Antártica Chilena Province

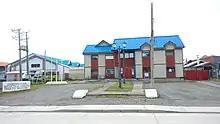
Antártica Chilena Province Governorate in Puerto Williams.

Antártica Chilena Province is the southernmost of the four provinces in Chile's southernmost region, Magallanes and Antártica Chilena Region (XII). The capital is Puerto Williams. The province comprises the extreme southern part of Isla Grande de Tierra del Fuego (south of the Cordillera Darwin), the islands south and west of Isla Grande (Diego Ramírez Islands), and Chile's claims in Antarctica. The province is administratively divided into two communes ("comunas"): Cabo de Hornos, located at the southern tip of South America, and Antártica, a wedge-shaped claim of Antarctica, which is not internationally recognized. Its total area of makes it almost twice as large as all other provinces of Chile combined.